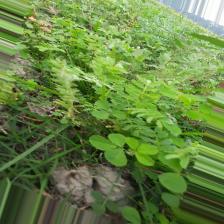
Label: Normal